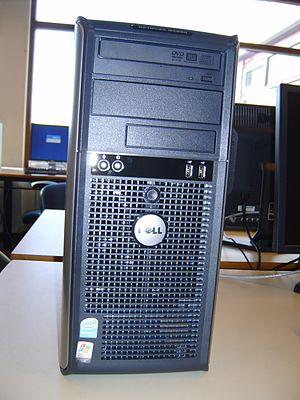
Dell Optiplex est la gamme professionnelle d'ordinateurs de bureaux vendue par la marque Dell.